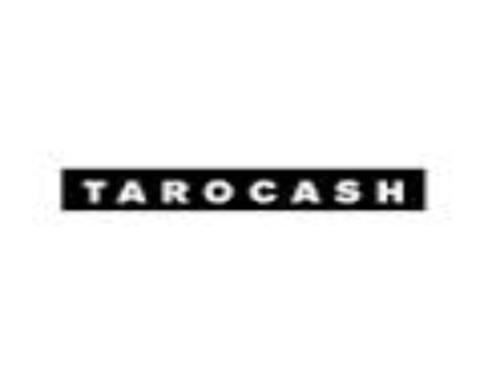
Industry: Clothes